Denzil Smith

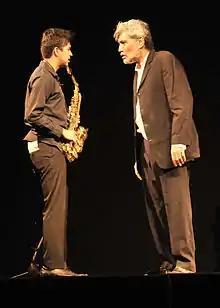
Denzil Smith (r) plays the lead of the mentor, with Rhys D'Souza as the mentee in StageSmith Productions' "Bombay Jazz", a play inspired by the lives of Jazz musicians in Bombay's film industry (now popularly called Bollywood) – February 2015

Smith founded Stagesmith Productions in 2006 with an aim to produce Indian English Theatre rooted in homegrown narratives. Its first production, titled "Jazz", starred actor Bhargava Krishna, saxophonist Rhys D’souza, and featured musical compositions by Merlin D’Souza. The play opened to a full-house at the Prithvi Theatre Festival in 2007, and won a 'Best Actor' award for Krishna at the Mahindra Excellence in Theatre Awards in 2008. The play has also been credited with laying the seed for Fernandes' now-iconic book on the history of Jazz music in India and Goan Jazz musicians in Bombay's film industry – "Taj Mahal Foxtrot: The Story of Bombay’s Jazz Age".